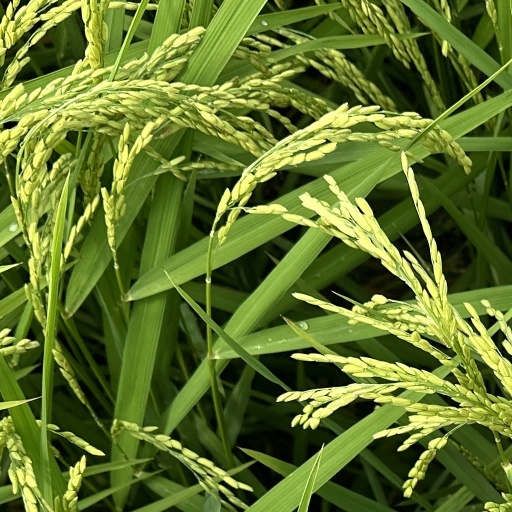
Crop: rice